Stalybridge and Hyde (UK Parliament constituency)

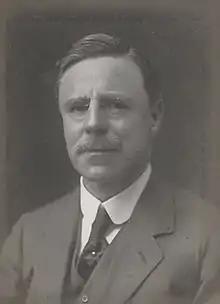
Jacobsen

Craig, F. W. S. (1983). British parliamentary election results 1918–1949 (3 ed.). Chichester: Parliamentary Research Services. .